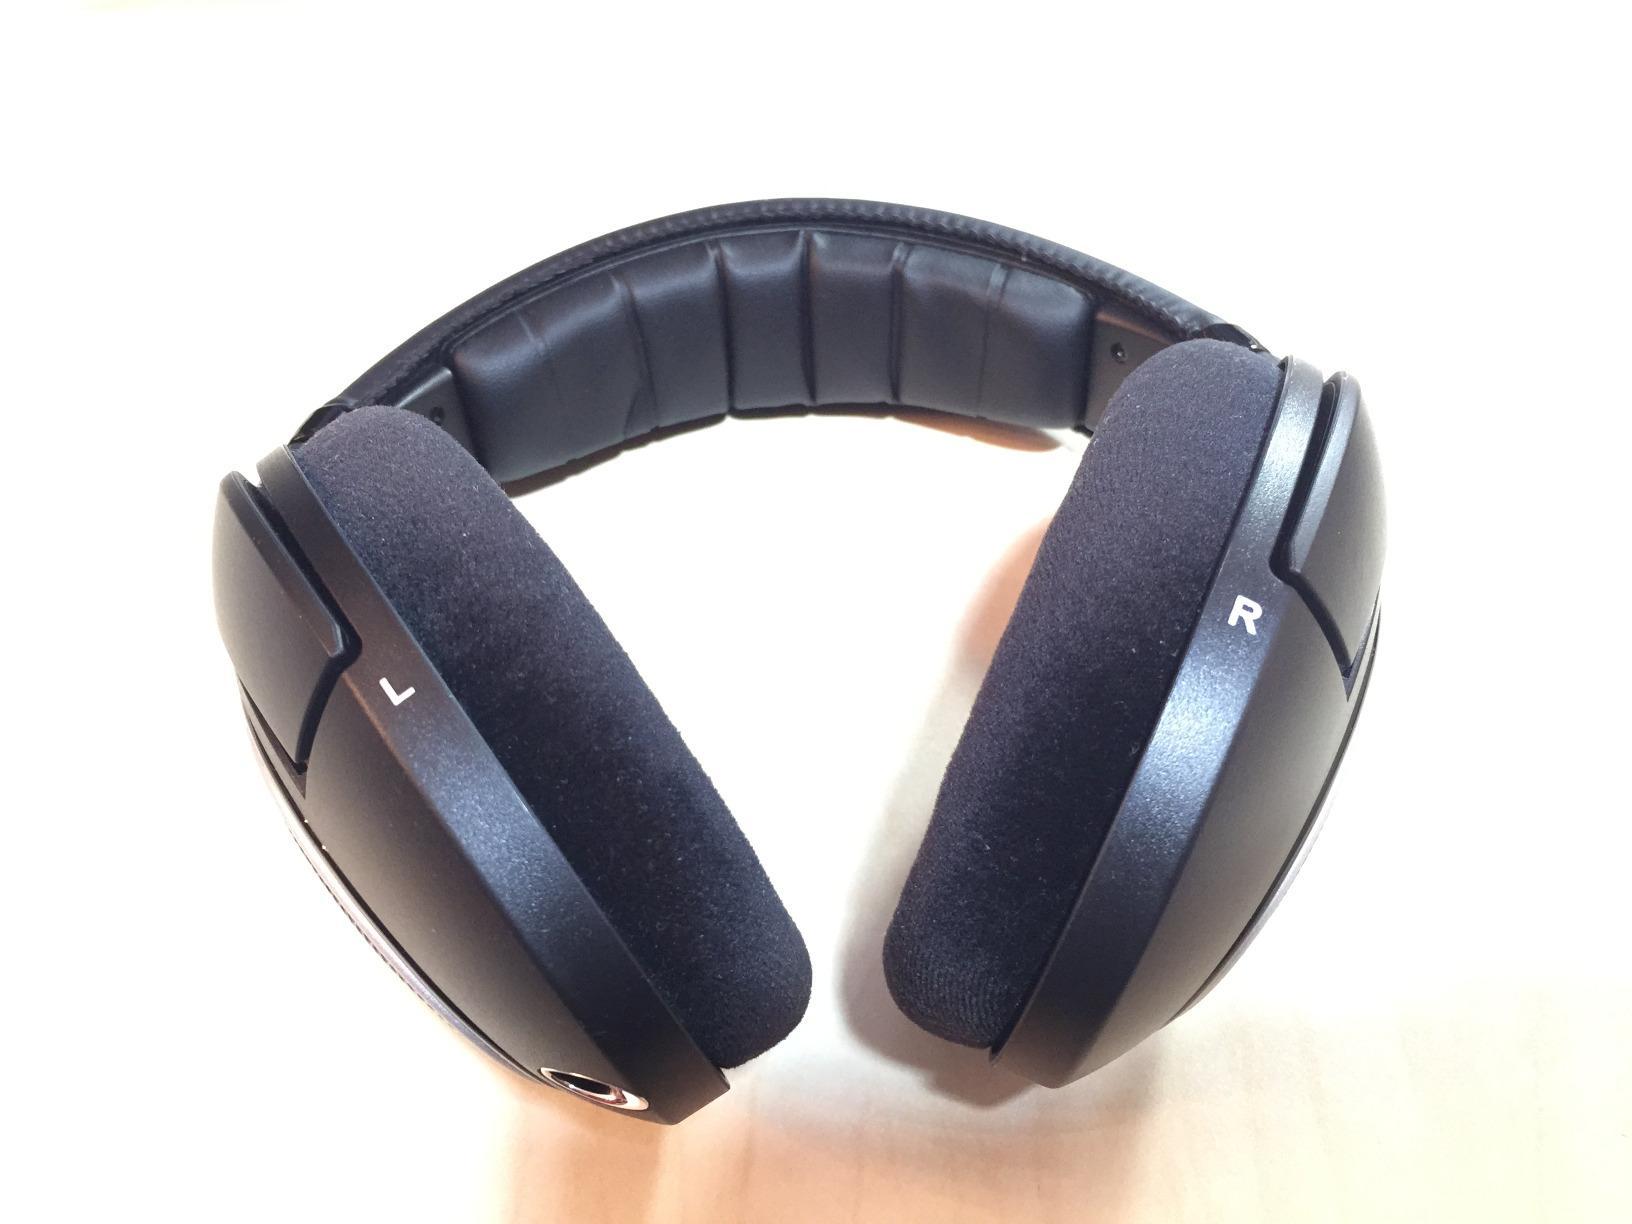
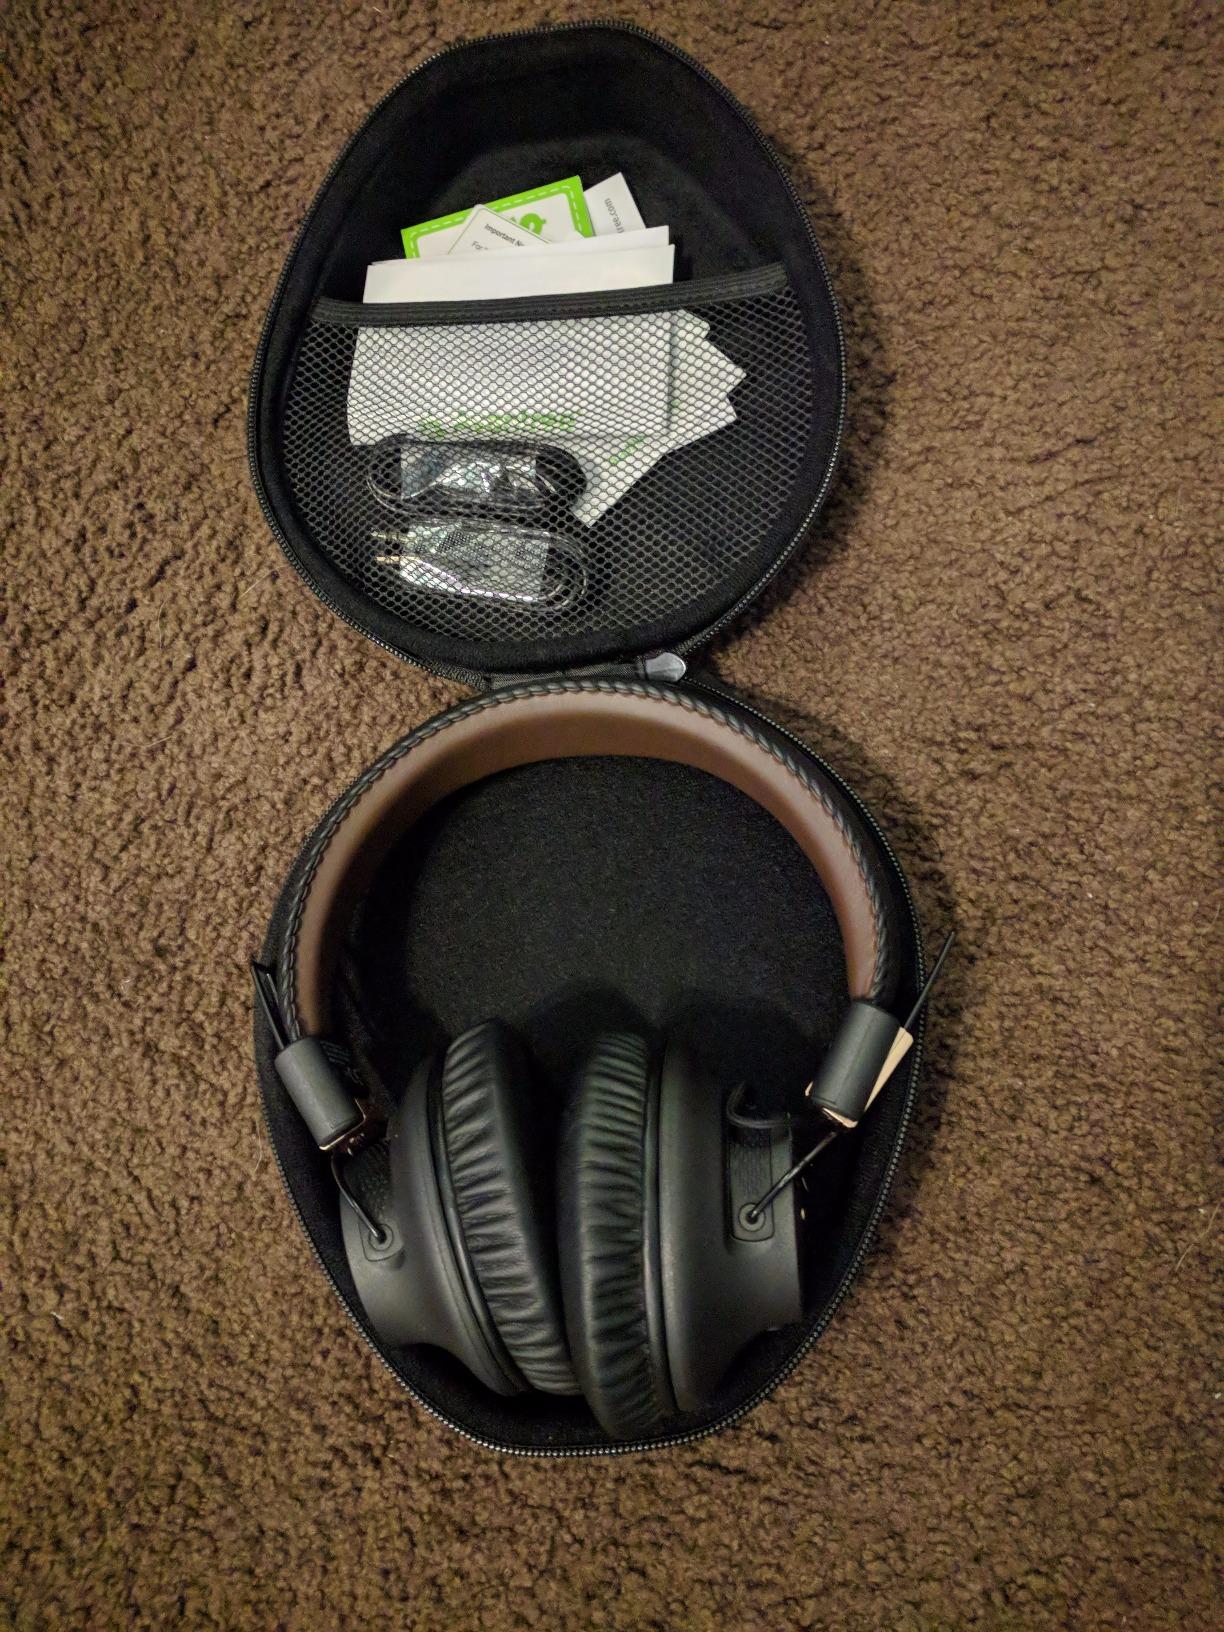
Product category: headphones
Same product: no